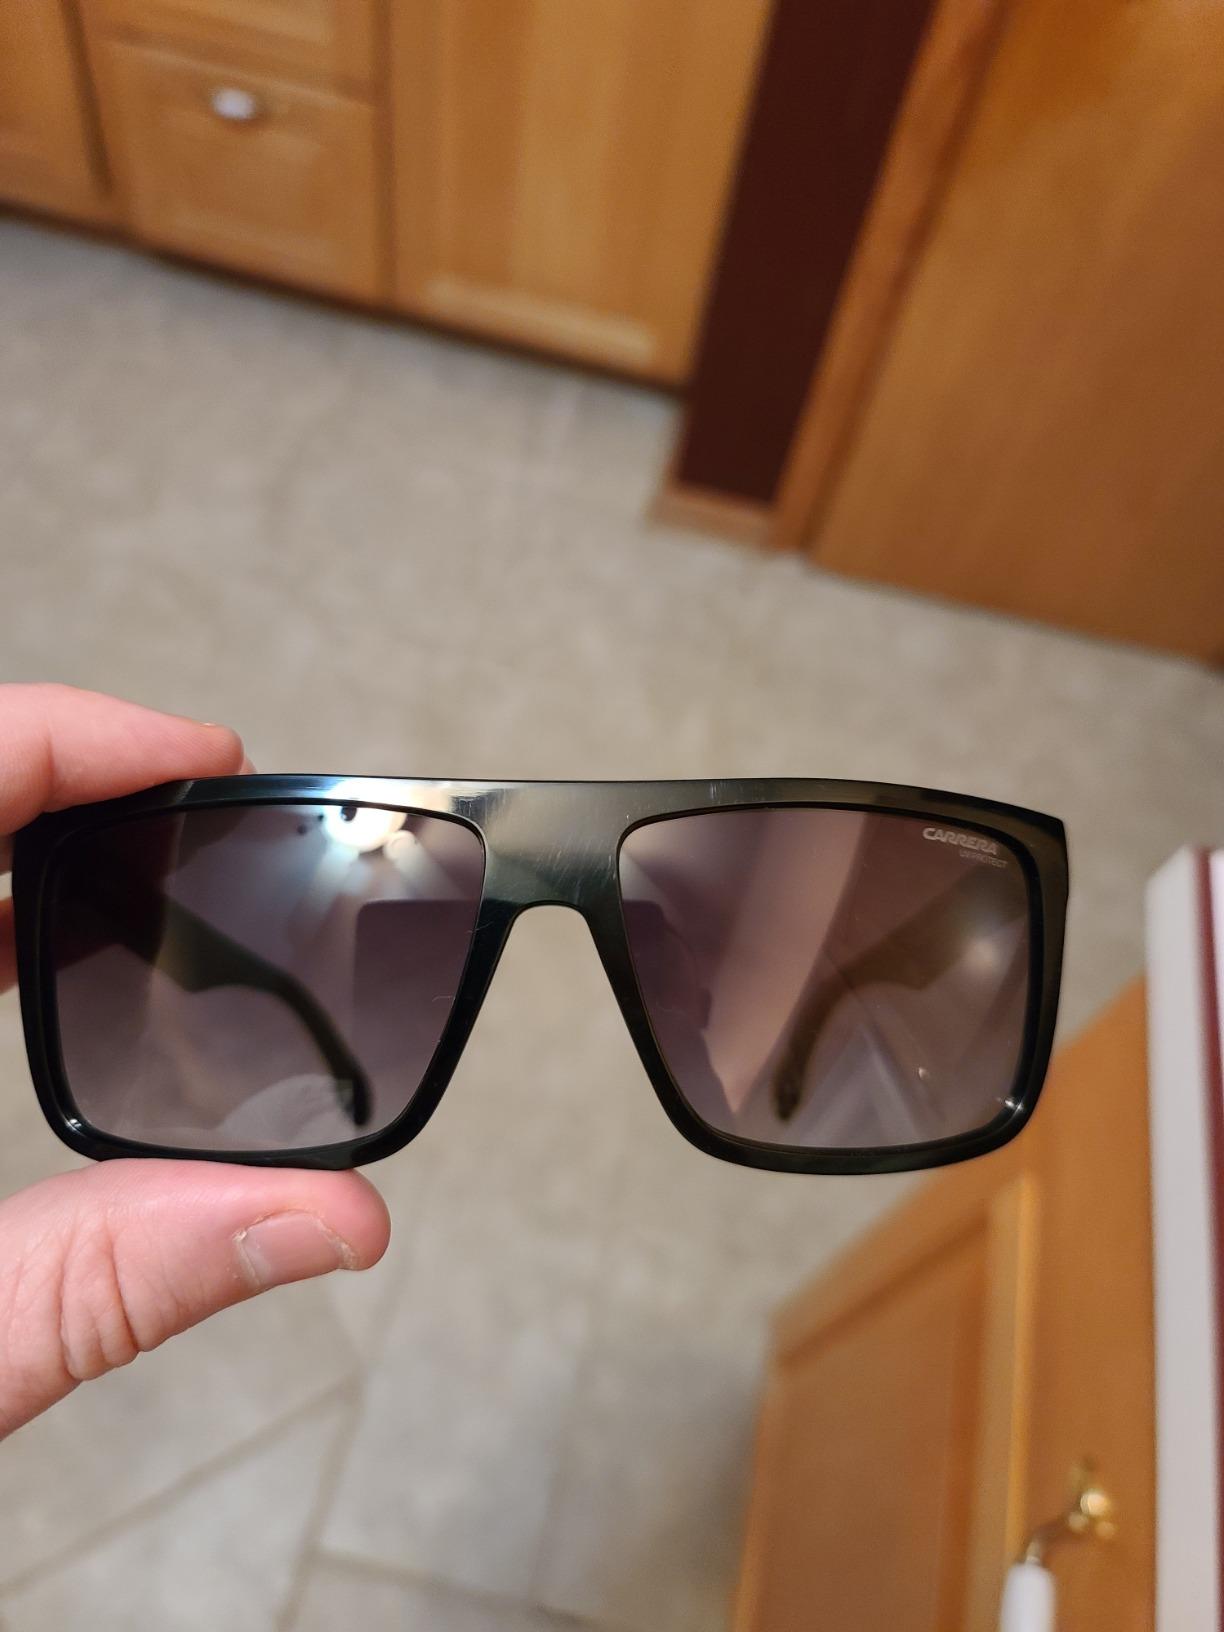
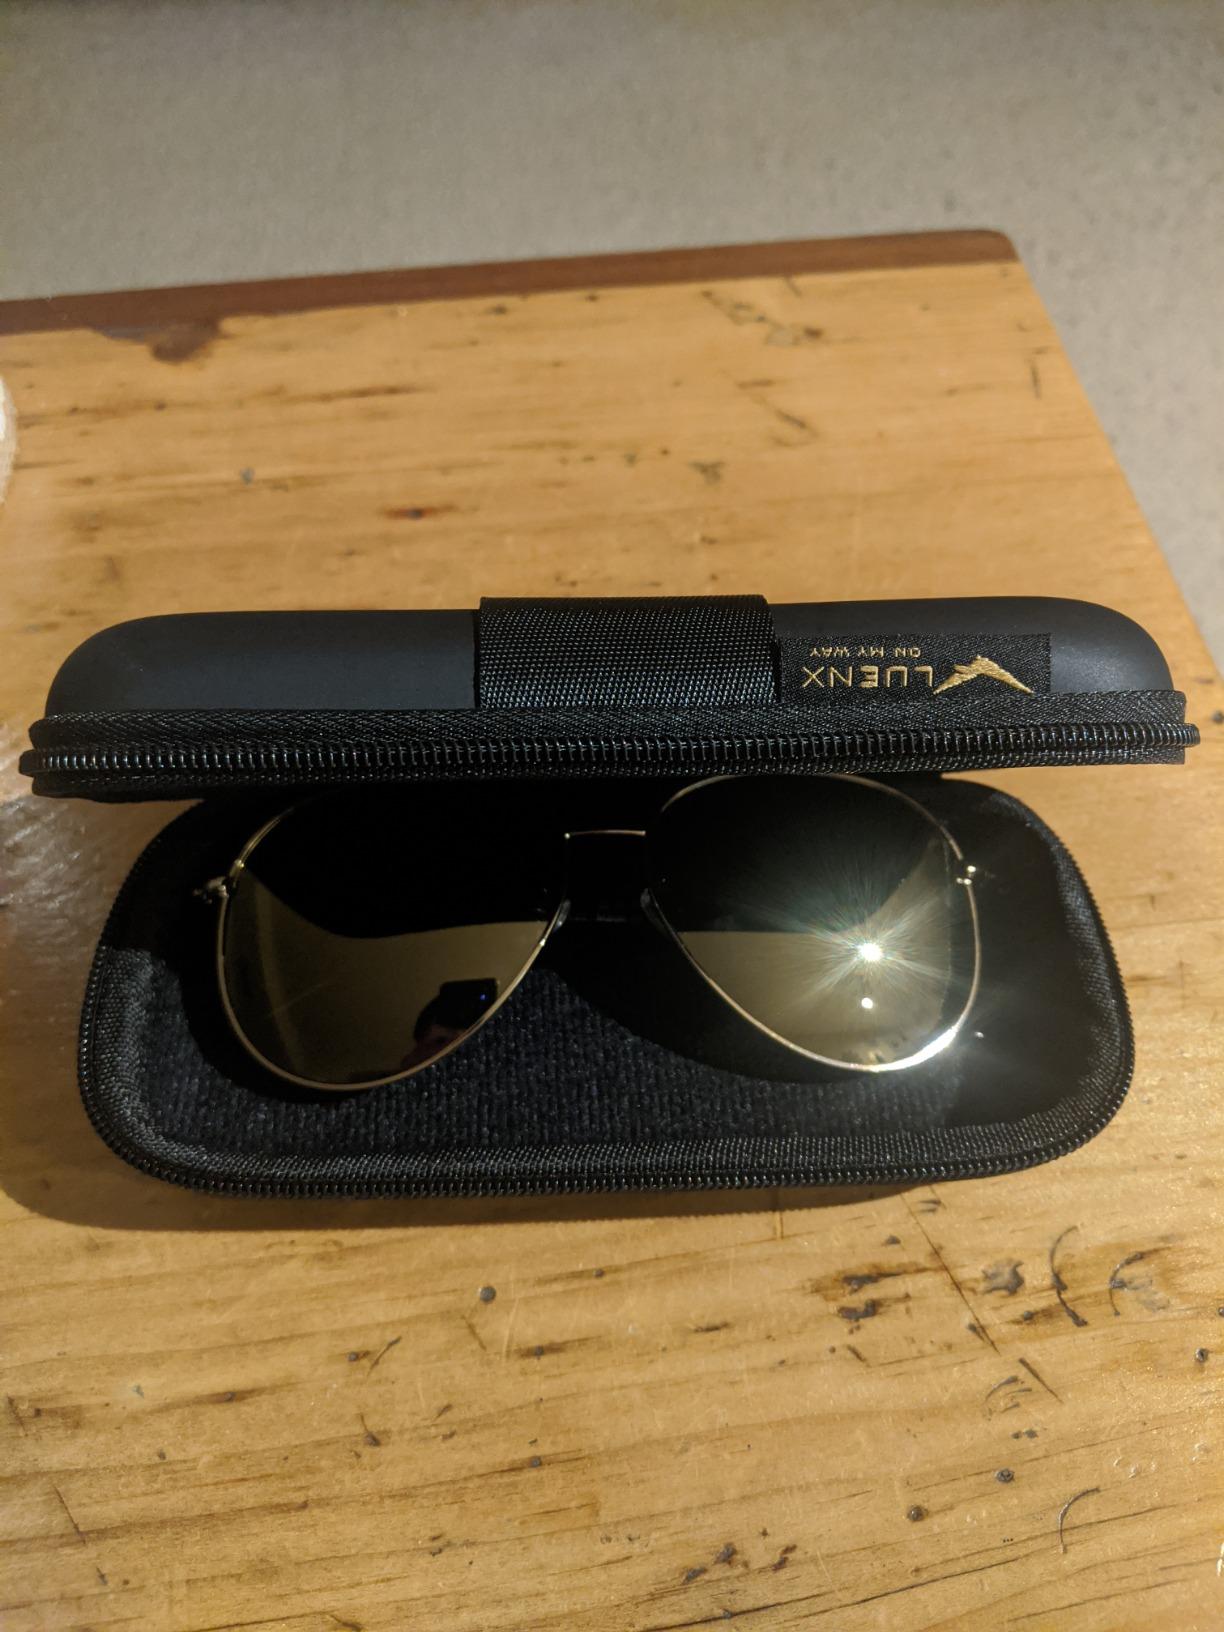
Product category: accessories_sunglasses
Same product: no